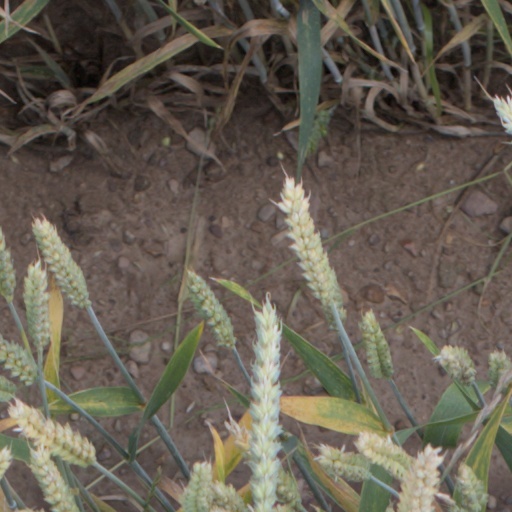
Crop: wheat